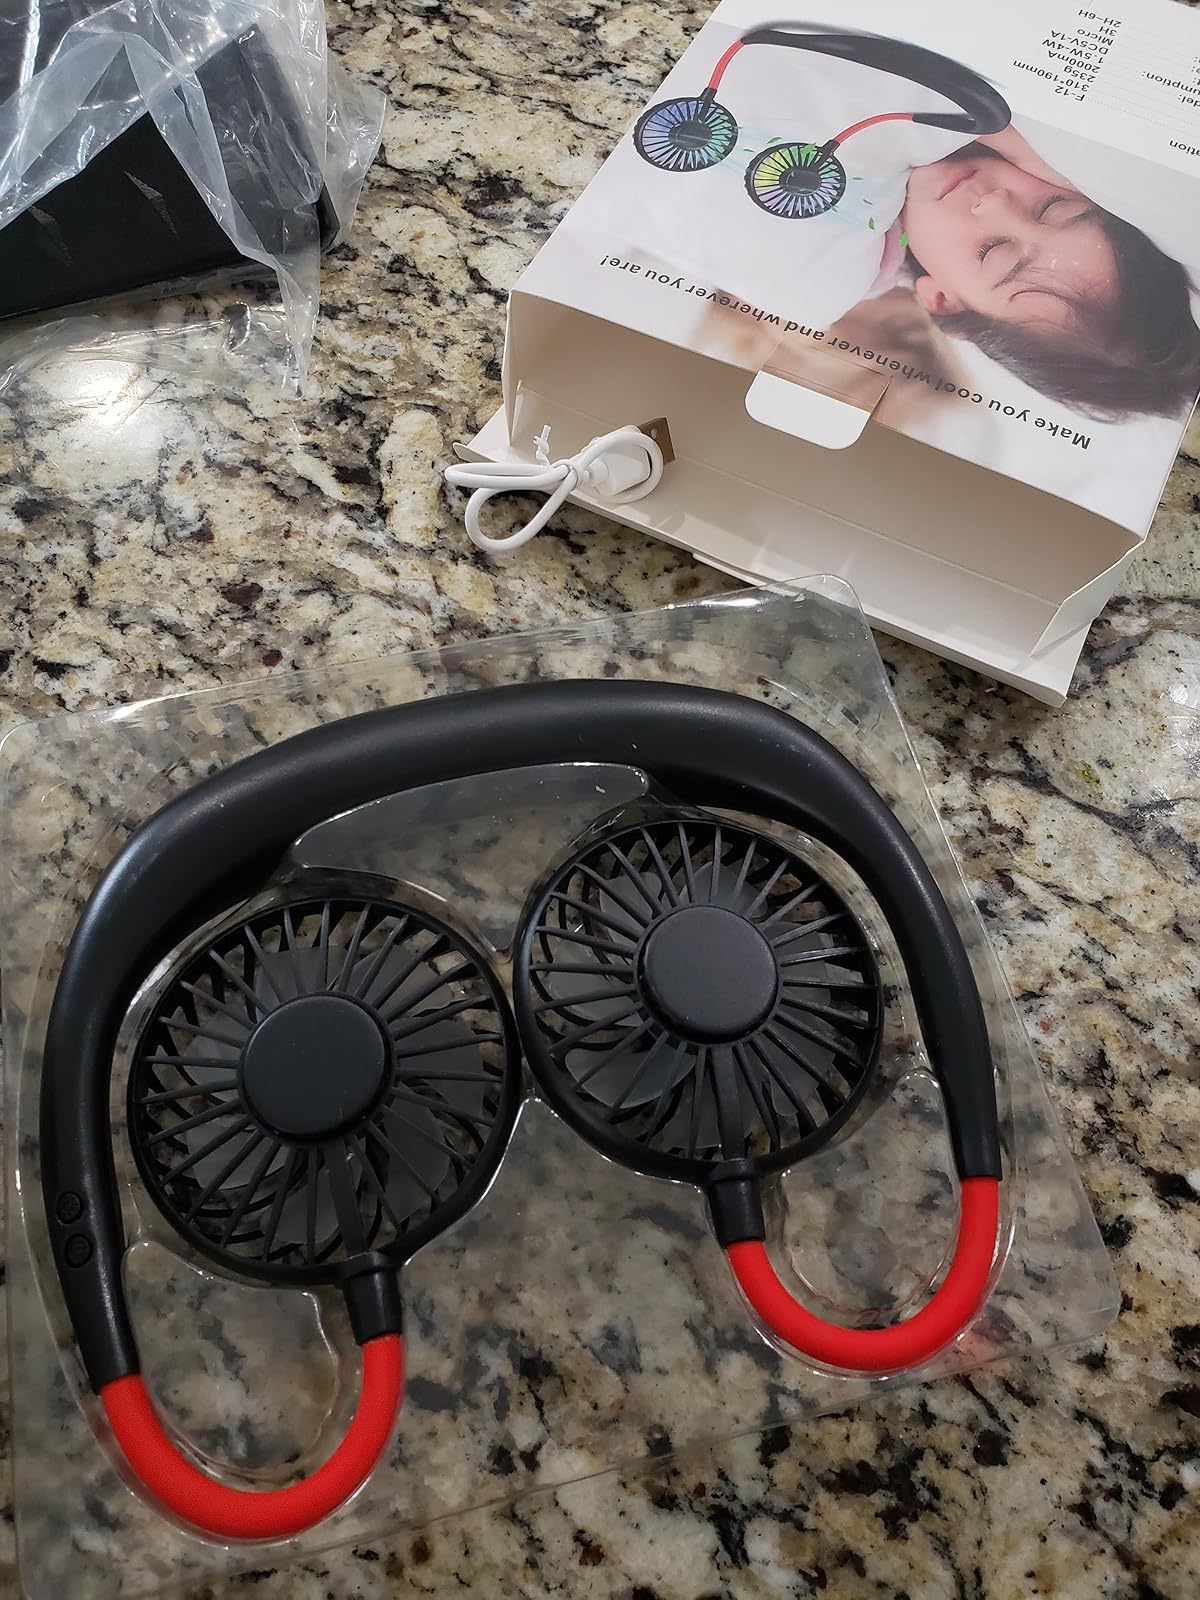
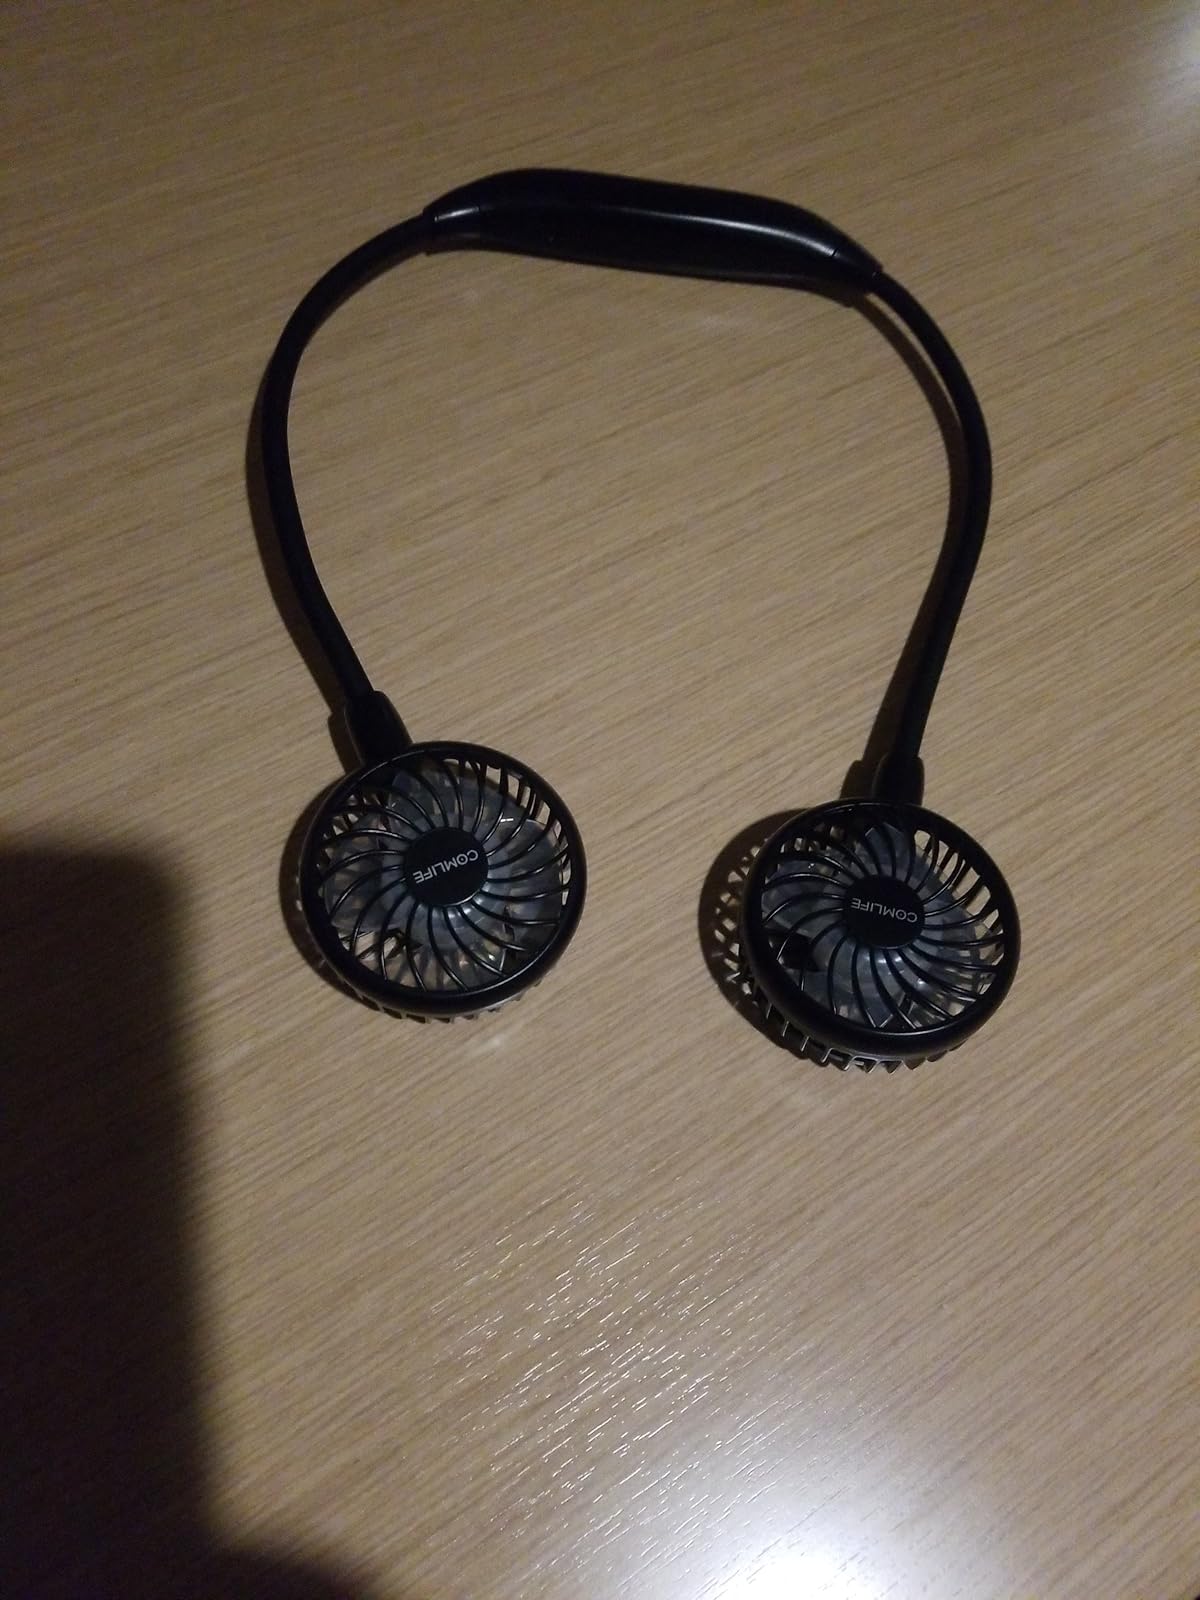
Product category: fan
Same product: no